1st Durham Volunteer Artillery

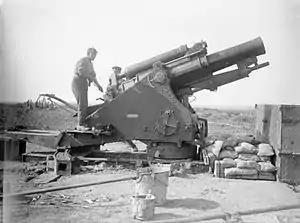
9.2-inch howitzer in action on the Somme, 1916.

41st Siege Battery was formed in Plymouth Garrison on 2 July 1915, half the strength being Regular details returned from the garrisons of Hong Kong and Singapore and half from Territorials of the Durham RGA. The battery formed part of 34th Brigade, RGA, and sailed with it to France on 9 December, equipped with four of the latest Vickers BL 6-inch 26 cwt howitzers. Capt O.L. Trechmann, previously commanding No 4 Company of the Durham RGA, was appointed second-in-command of the new battery, and took over its command in November 1916.